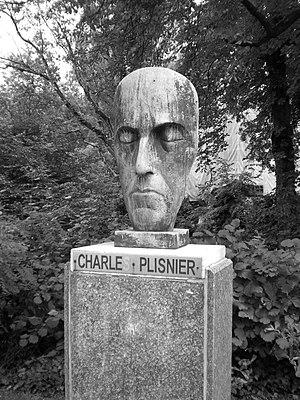
Sculpture de Charles Plisnier en le Parc Pierres Paulus en Saint-Gilles. This is a photo of a monument in Brussels, number: 2271-0026/0